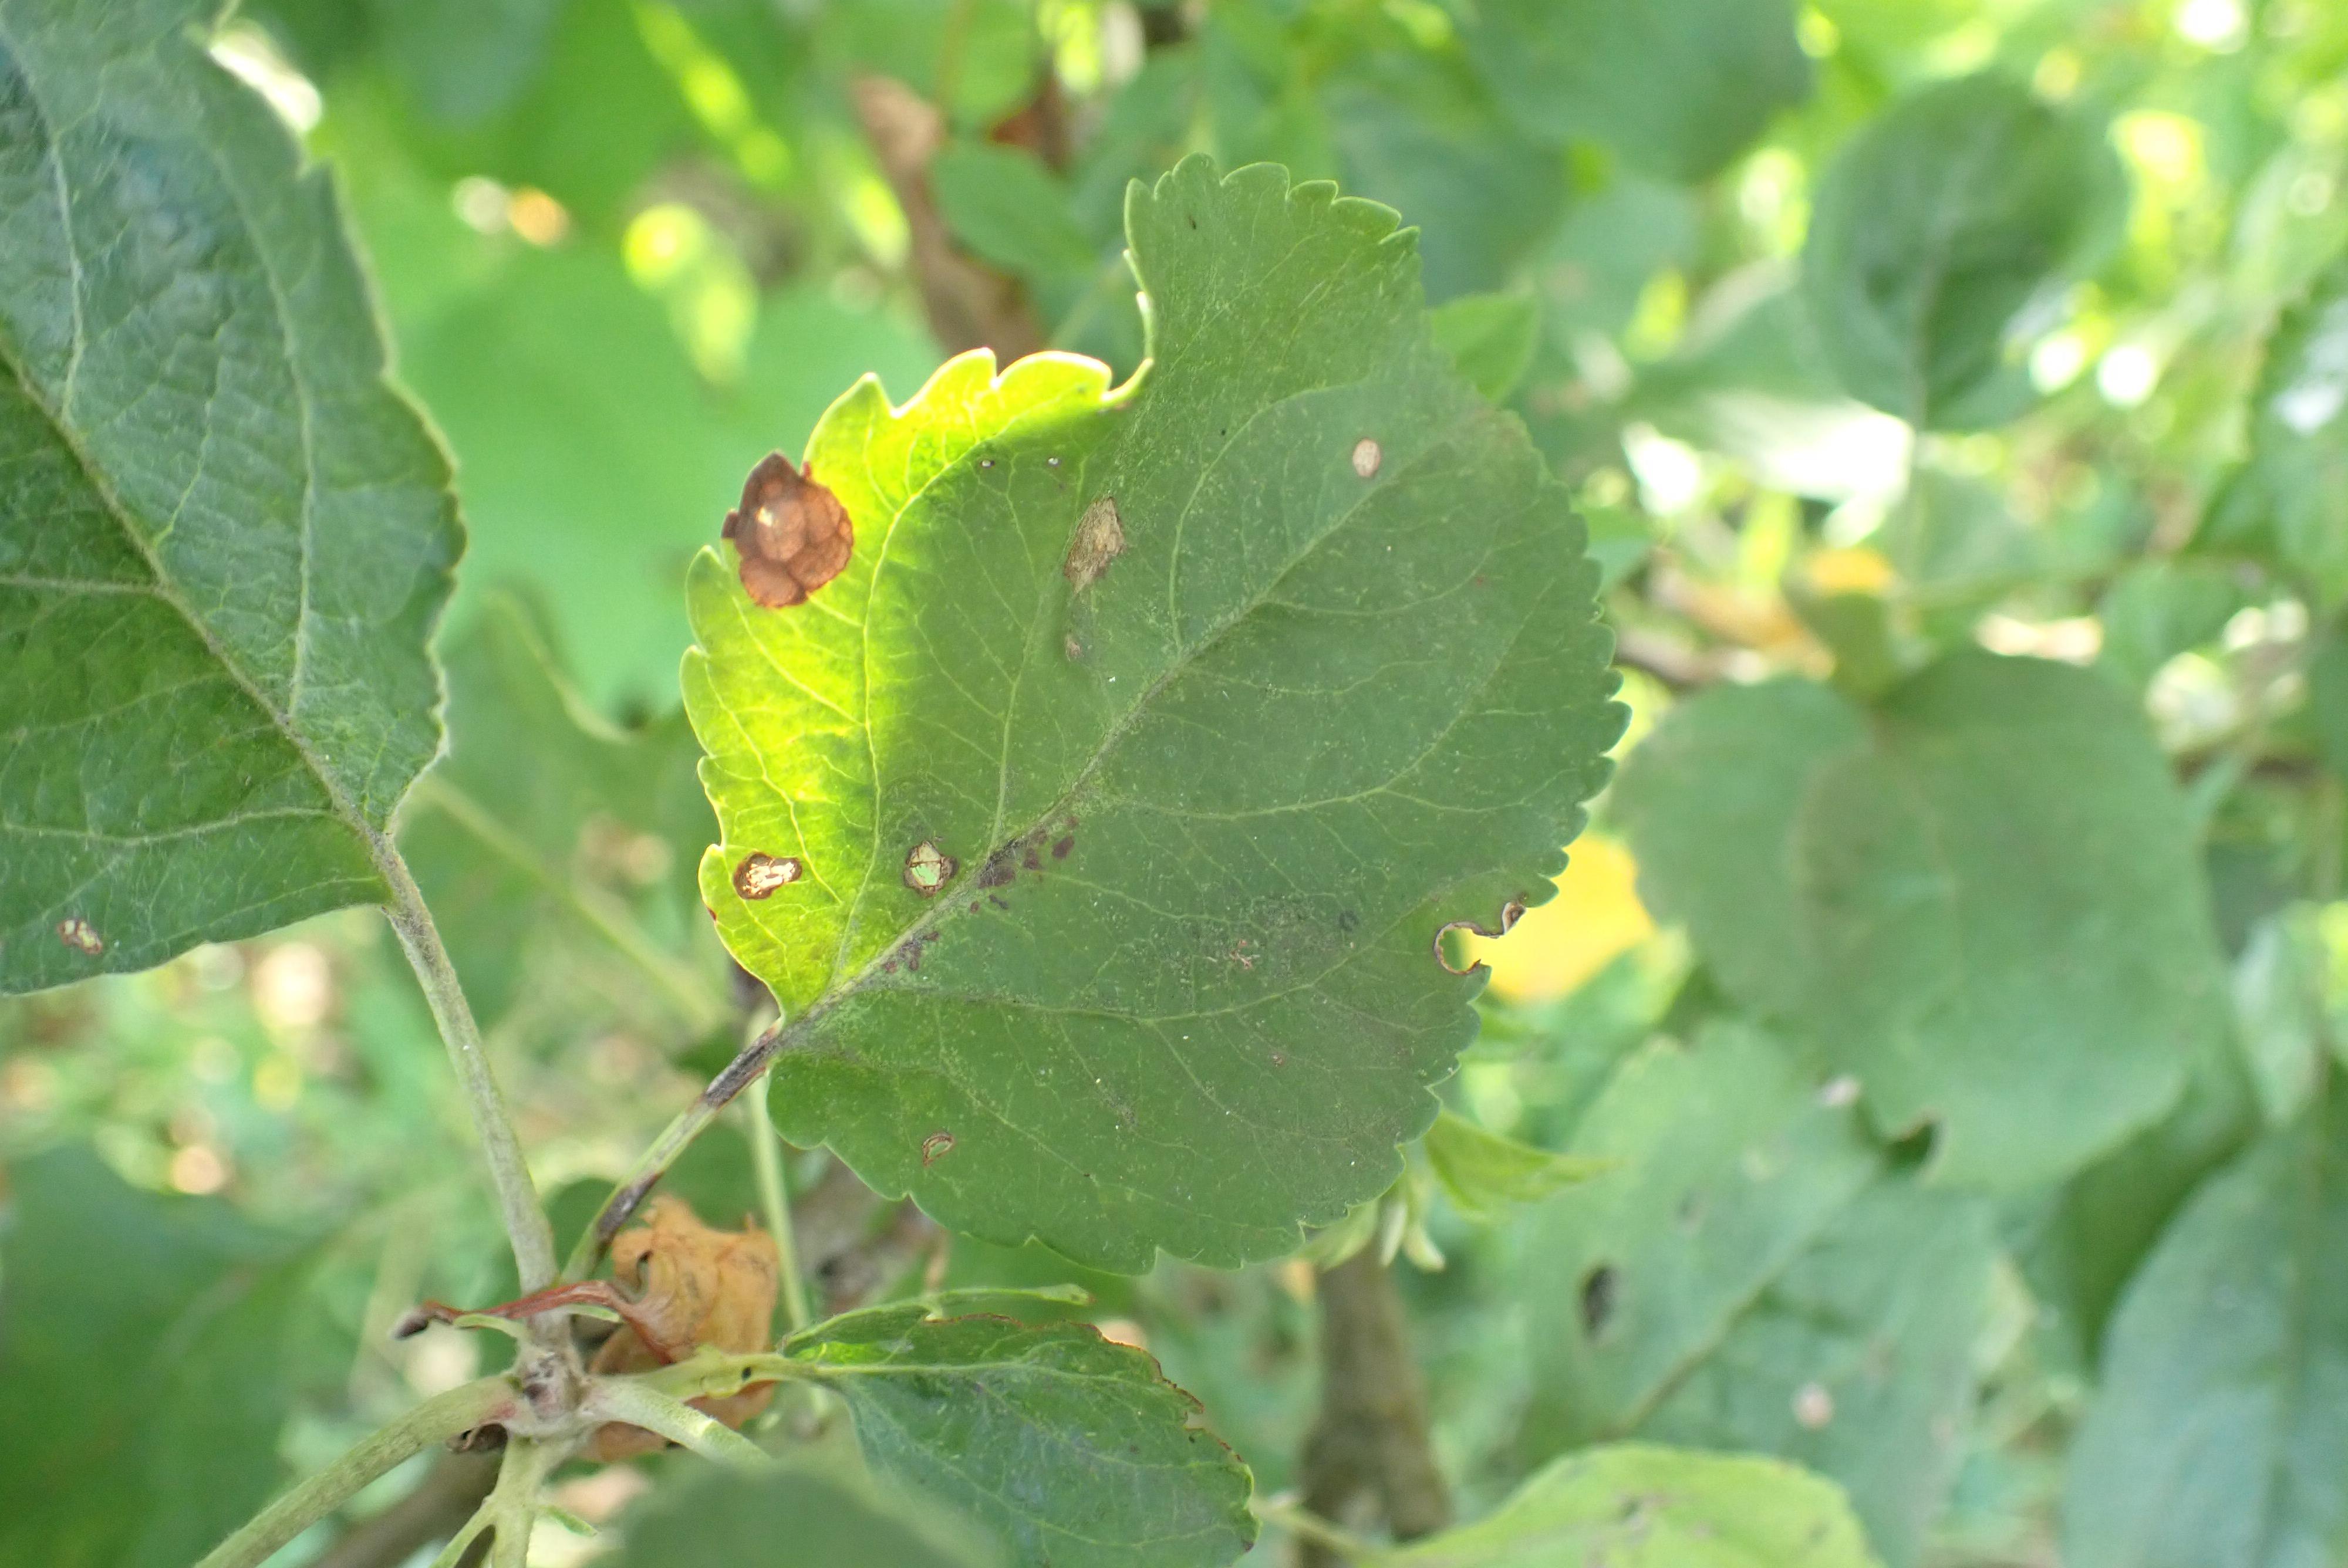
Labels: frog_eye_leaf_spot, complex